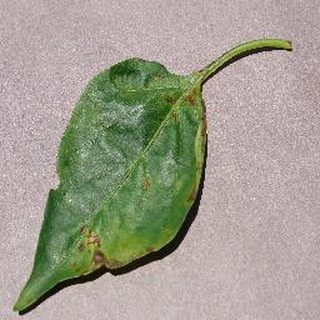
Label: bell_pepper_bacterial_spot